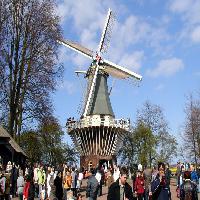
Weather: sun or clear